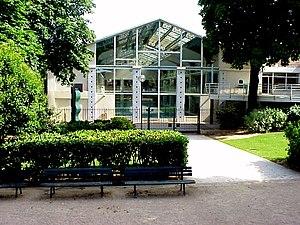
Paris.Piscine Hébert
La Piscine Hébert est une piscine située à Paris, au 2, rue des Fillettes, près de la place Hébert.